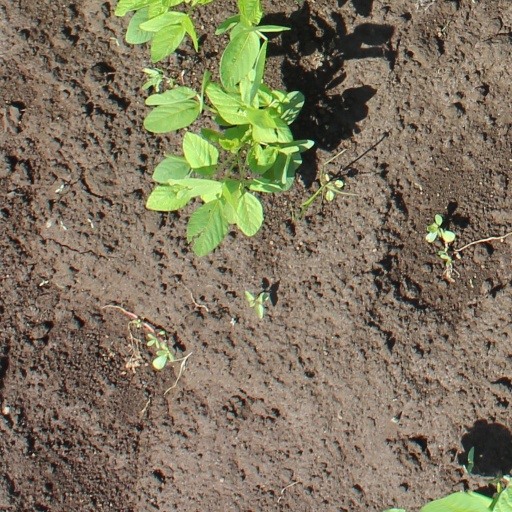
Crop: soybean